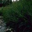
Label: willow_tree